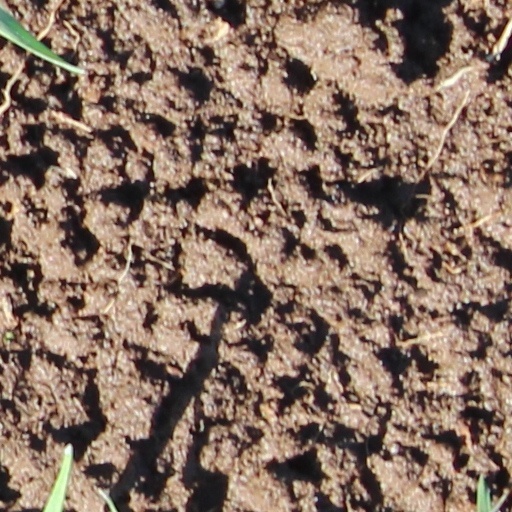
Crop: wheat